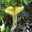
Label: mushroom